Zenobia

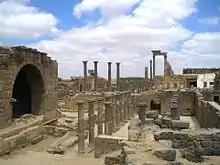
Bostra, sacked by Palmyra in 270

In the spring of 270, while Claudius was fighting the Goths in the mountains of Thrace, Zenobia sent her general Septimius Zabdas to Bosra (capital of the province of Arabia Petraea); the queen's timing seems intentional. In Arabia the Roman governor ("dux"), Trassus (commanding the Legio III Cyrenaica), confronted the Palmyrenes and was routed and killed. Zabdas sacked the city, and destroyed the temple of Zeus Hammon, the legion's revered shrine. A Latin inscription after the fall of Zenobia attests to its destruction: "The temple of Iuppiter Hammon, destroyed by the Palmyrene enemies, which ... rebuilt, with a silver statue and iron doors (?)". The city of Umm el-Jimal may have also been destroyed by the Palmyrenes in connection with their efforts to subjugate the Tanukhids.